Danger Lights

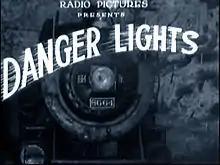
Screenshot from the film.

Dan Thorn is a divisional boss on the Milwaukee Railroad, based in Miles City, Montana. The film opens with a landslide across the track and Thorn dispatching, then accompanying, a repair crew to clear it. Several hobos are lounging nearby and are put to work helping the crew. Thorn discovers that one of the hobos, Larry Doyle, is a former railroad engineer who lost his job over insubordination. Thorn finds he likes the man and demands that he better his life by returning to work for the railroad. Doyle repeatedly refuses even as he starts the work, but Thorn is a hard man to say no to, and Doyle is hired.